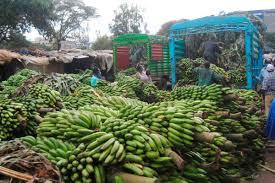
Mzigo mkubwa wa ndizi umewekwa sehemu ya wazi. Mazao haya yamepangwa kwa wingi hadi kufunika ardi. Magari yenye rangi tofauti yameegeshwa karibu. Majengo ambayo yanaonekana upande wa kulia. Mimea na miti imezunguka eneo hilo.